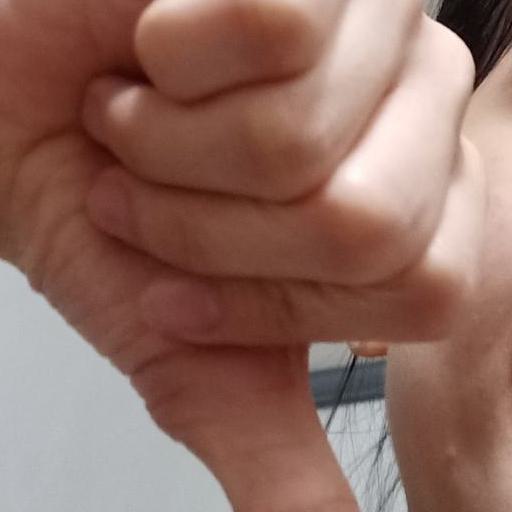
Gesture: dislike